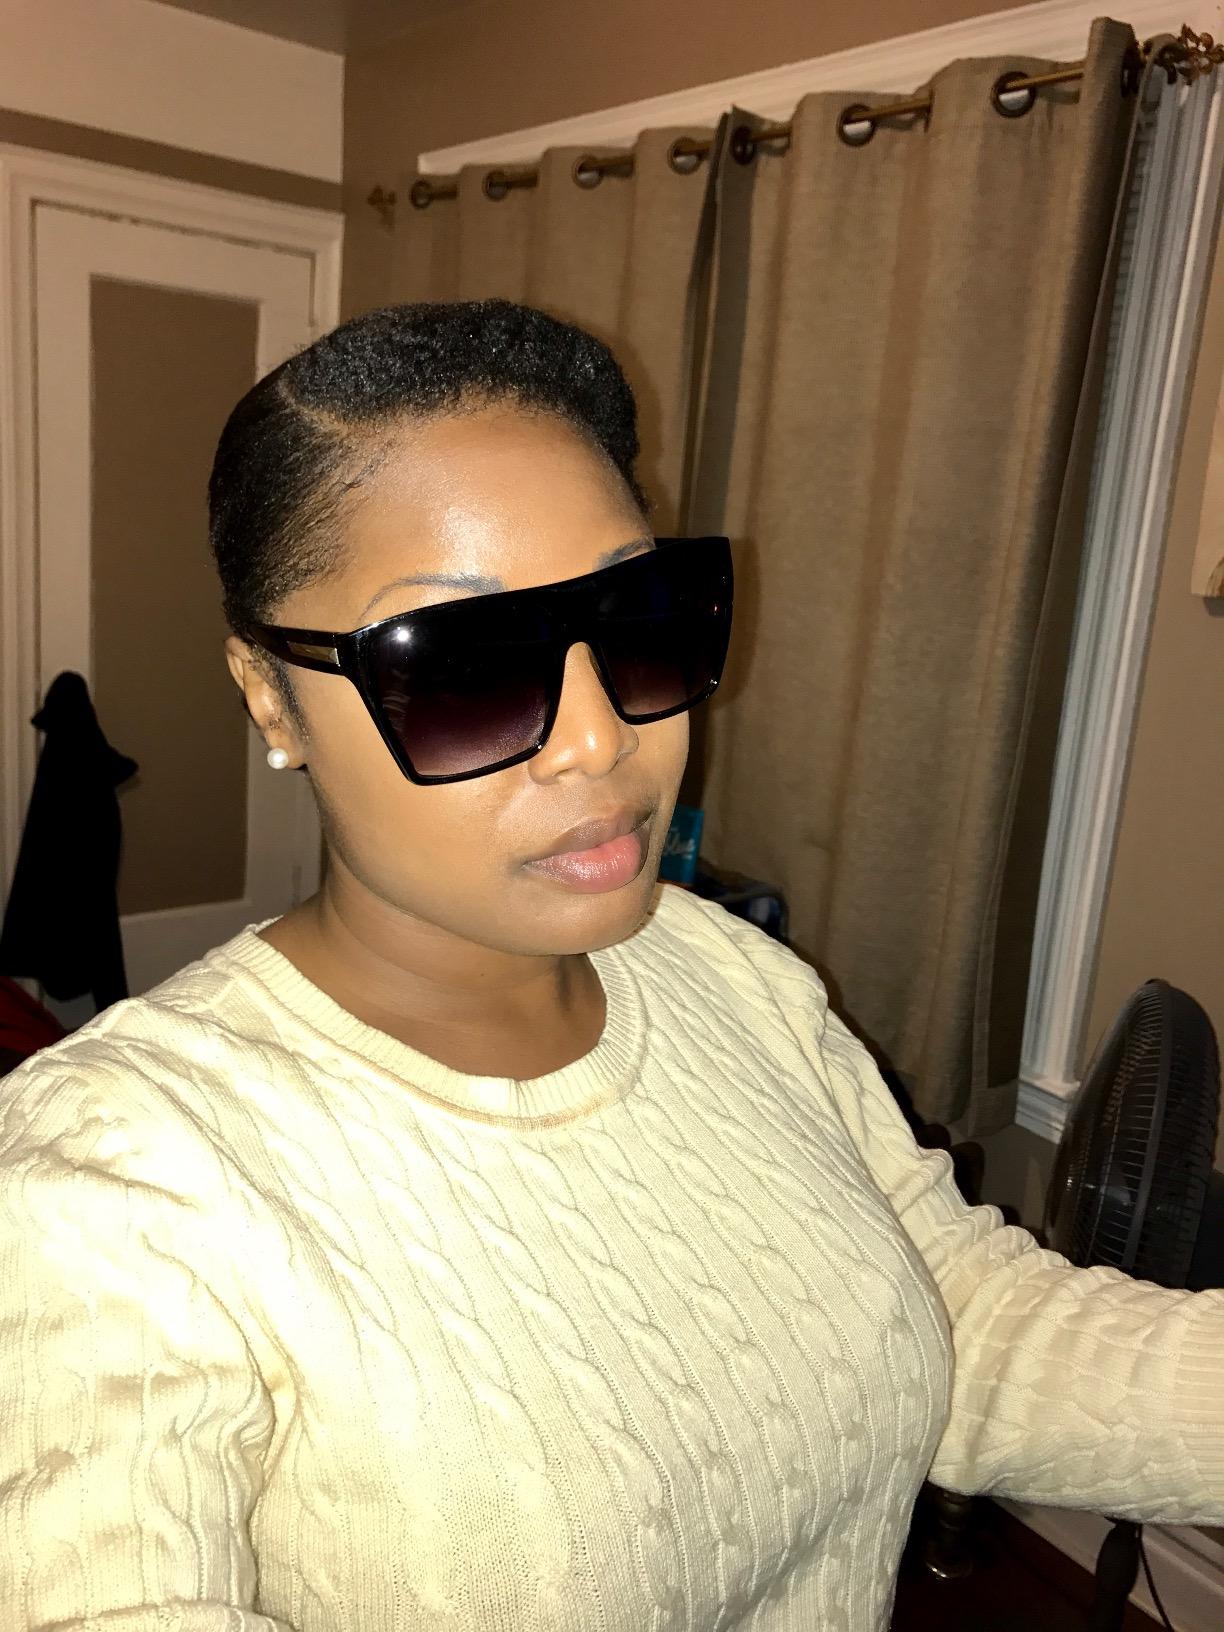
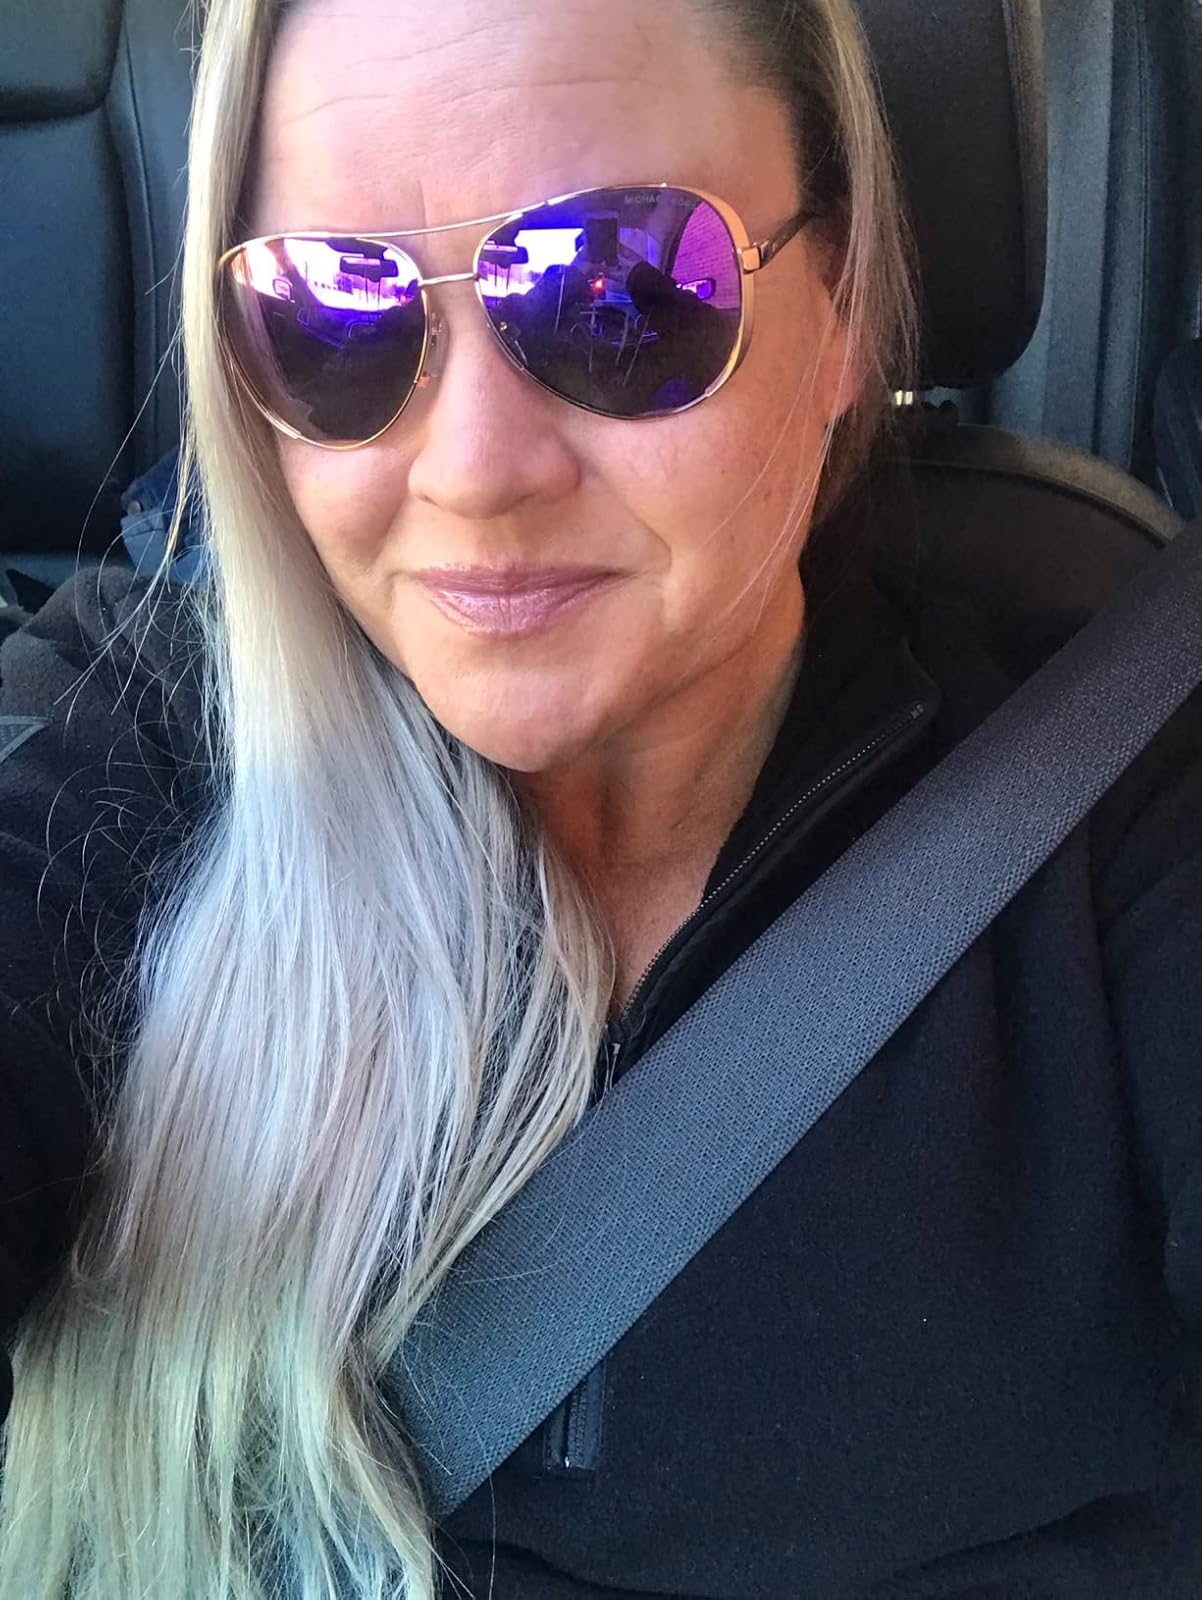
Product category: accessories_sunglasses
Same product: no